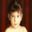
Label: baby